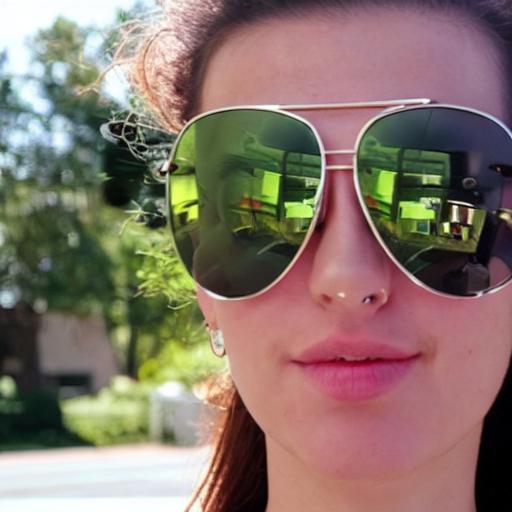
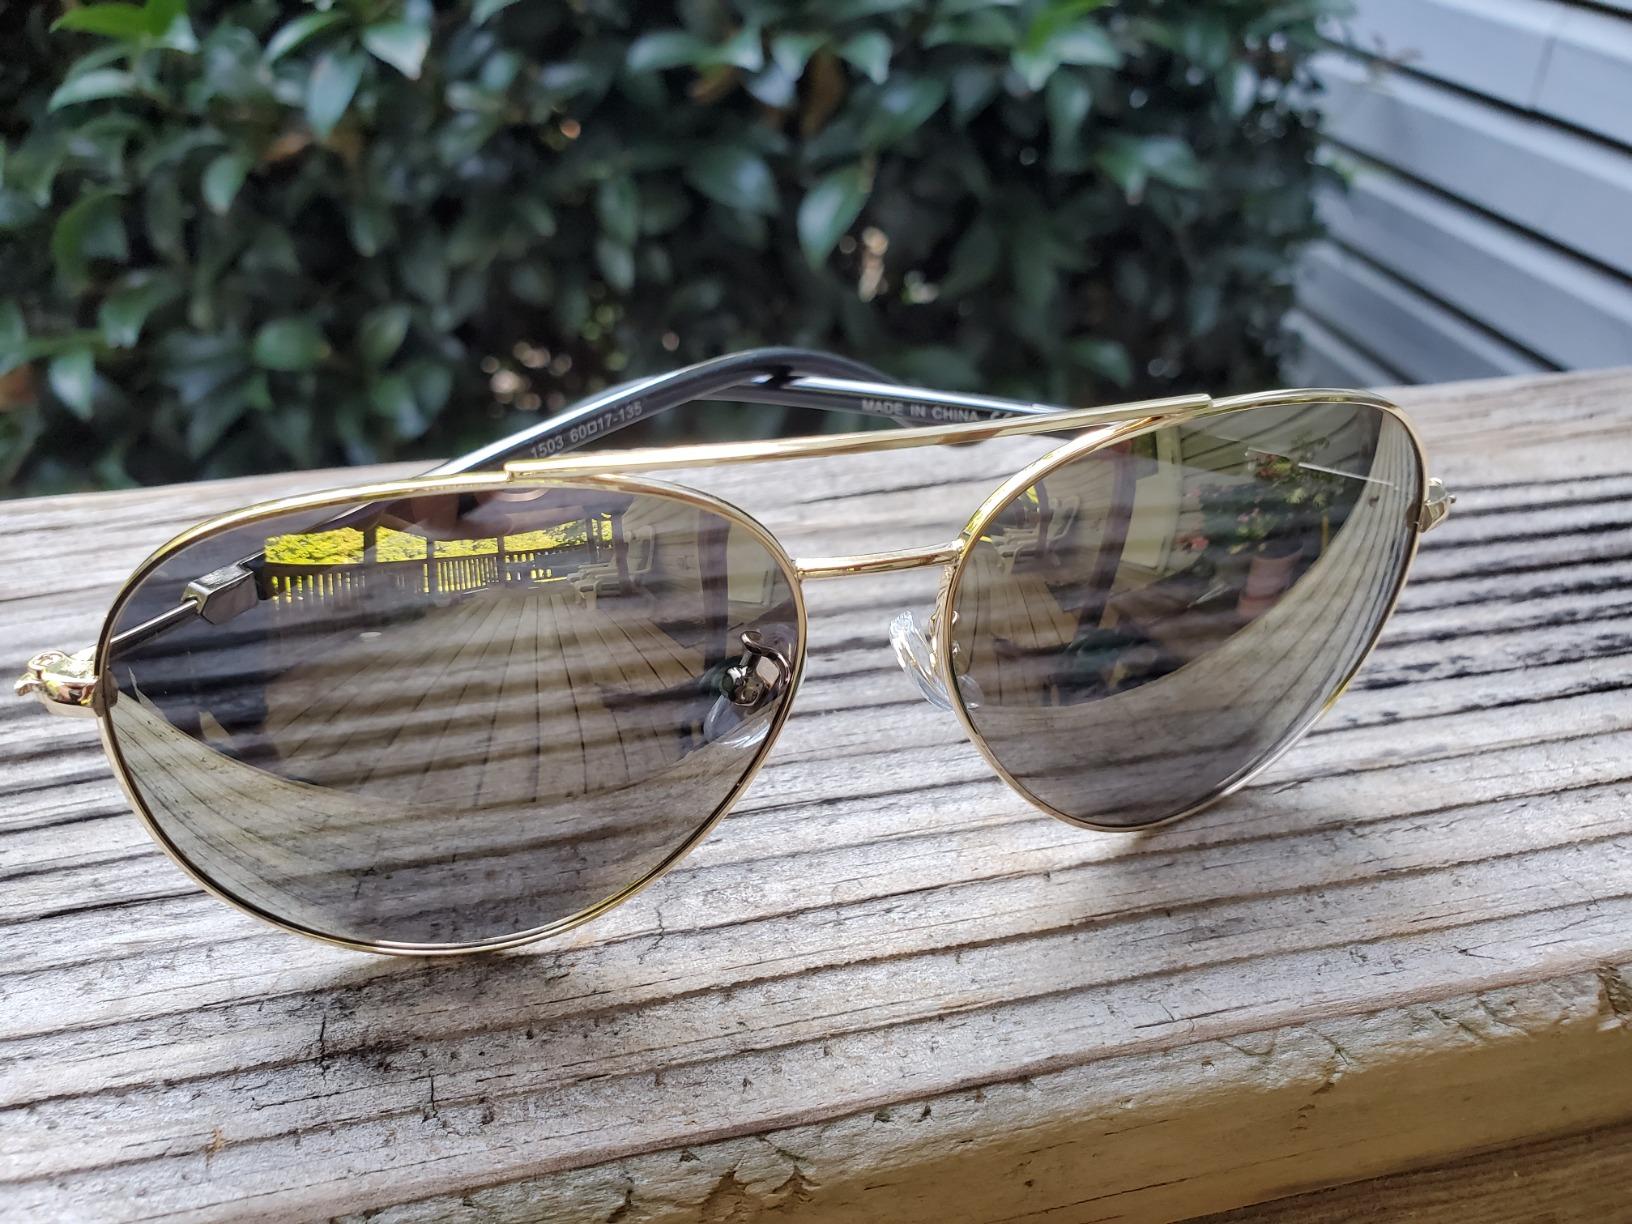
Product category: accessories_sunglasses
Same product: no